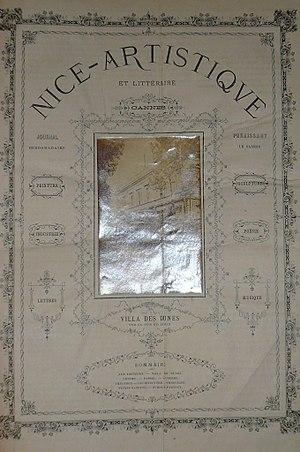
Une du journal Nice artistique et Littéraire
Nice-artistique et littéraire dont le premier numéro est sorti en octobre 1879 a été créé par Francois Felix Gordolon, architecte et industriel. Cet hebdomadaire paraissait le samedi avec plusieurs éditions : Nice, Cannes, Monaco, Menton, San Remo. Il était distribué en kiosque et sous forme d'abonnements. Ses bureaux étaient situés au 51, rue Gioffredo à Nice. Le journal, d'une très belle présentation ornée en son centre d'une belle photographie, était édité par L'imprimerie Niçoise, vendu au prix de 50 centimes le numéro et 15 Francs l'abonnement pour une saison. Il était envoyé gratuitement à chaque étranger, à son arrivée à Nice.